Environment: real
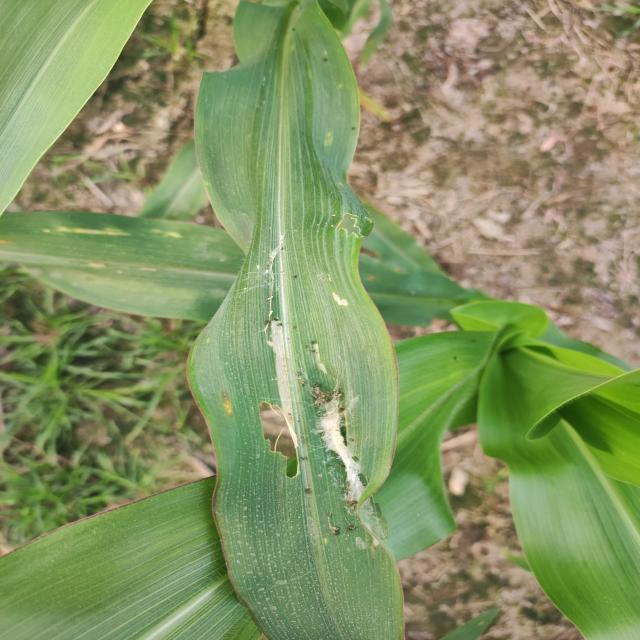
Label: fall_armyworm